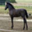
Label: horse